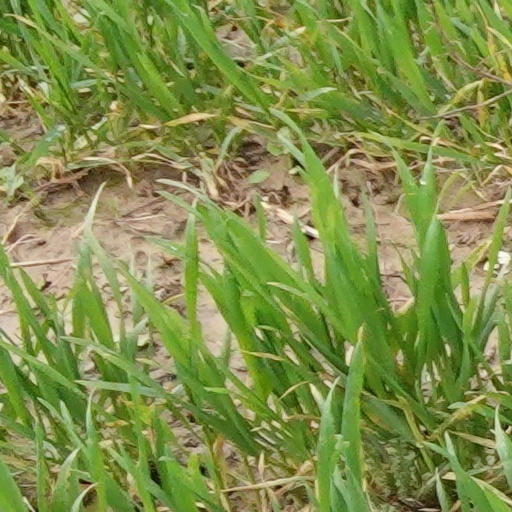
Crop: wheat